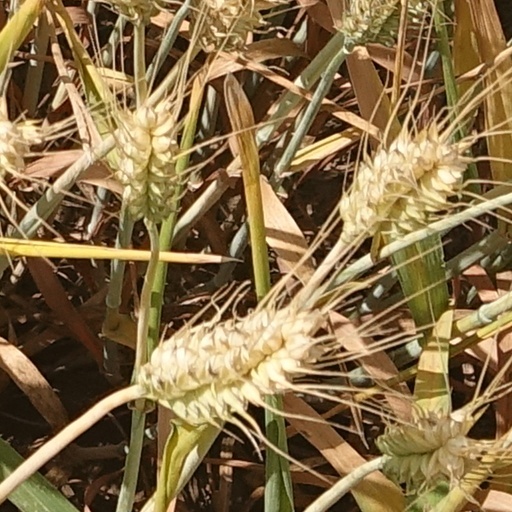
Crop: wheat